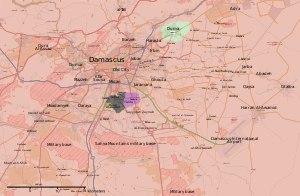
La bataille de la Ghouta orientale se déroule entre 2012 et 2018 pendant la guerre civile syrienne. Elle débute à l'été 2012 après la défaite des rebelles à la bataille de Damas et l'échec de leur offensive visant à prendre le contrôle de la capitale. Les combats se poursuivent alors aux alentours de Damas, dans les quartiers périphériques, les villes et les villages de la Ghouta. En 2013, les rebelles se retrouvent encerclés dans plusieurs poches : la principale se situant à l'est avec la ville de Douma et dans les quartiers de Qaboun, Barzeh et Jobar. Au sud, les insurgés résistent principalement dans les quartiers de Qadam, Beit Sahem et Yalda et dans les villes de Daraya, Yarmouk, Al-Hajar al-Aswad et de Mouadamiyat al-Cham.